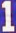
Number: 1